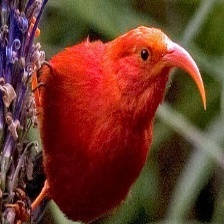
Species: IWI
Scientific name:  VESTIARIA COCCINEA.